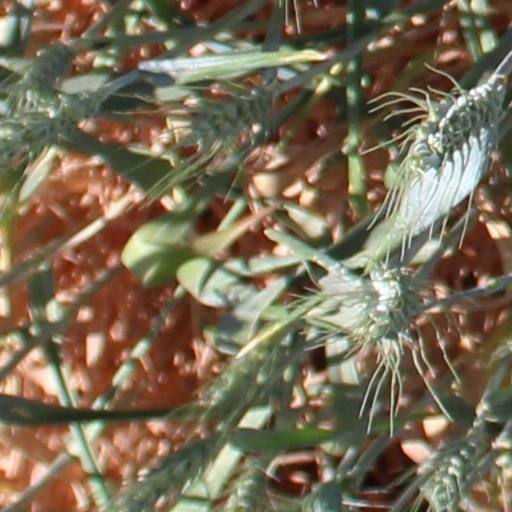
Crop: wheat